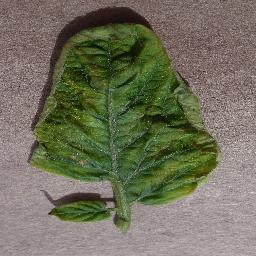
Label: Tomato___Tomato_Yellow_Leaf_Curl_Virus